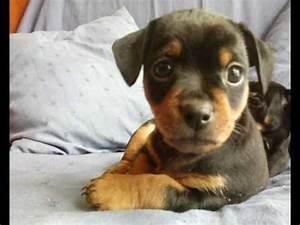
dog